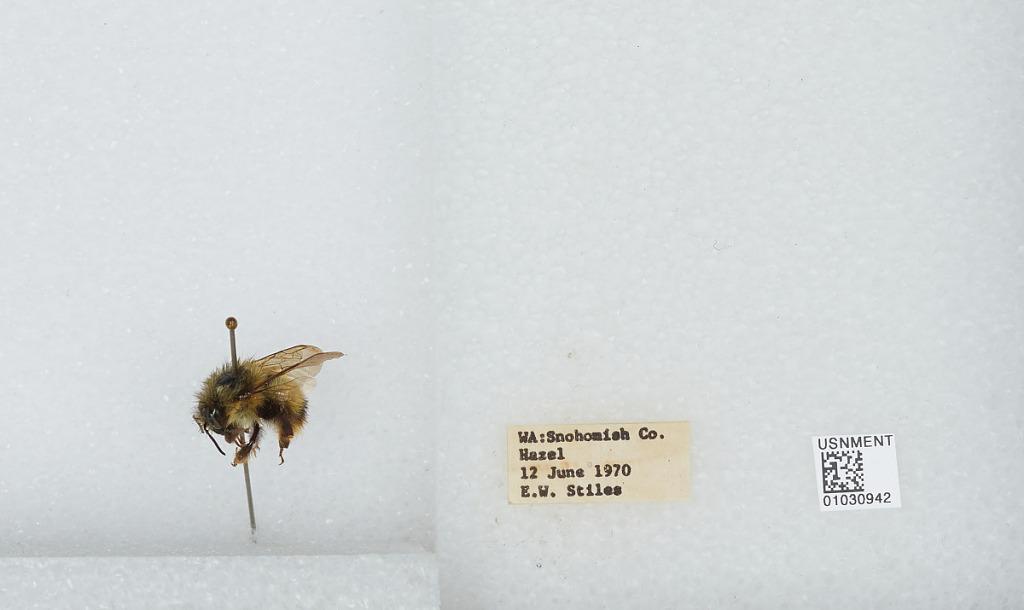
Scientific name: Bombus (Pyrobombus) mixtus Cresson
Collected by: E. Stiles
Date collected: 1970-6-12
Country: United States
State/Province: Washington
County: Snohomish
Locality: Hazel
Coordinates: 48.2772, -121.809